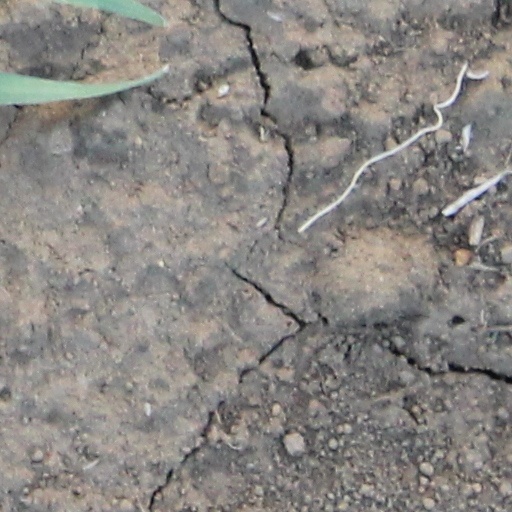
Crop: wheat